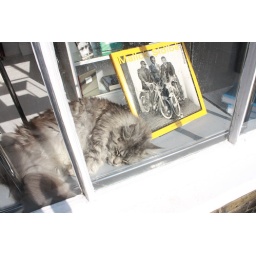
Sleeping cat in window of Matchless Prints in Lamb's Conduit Street